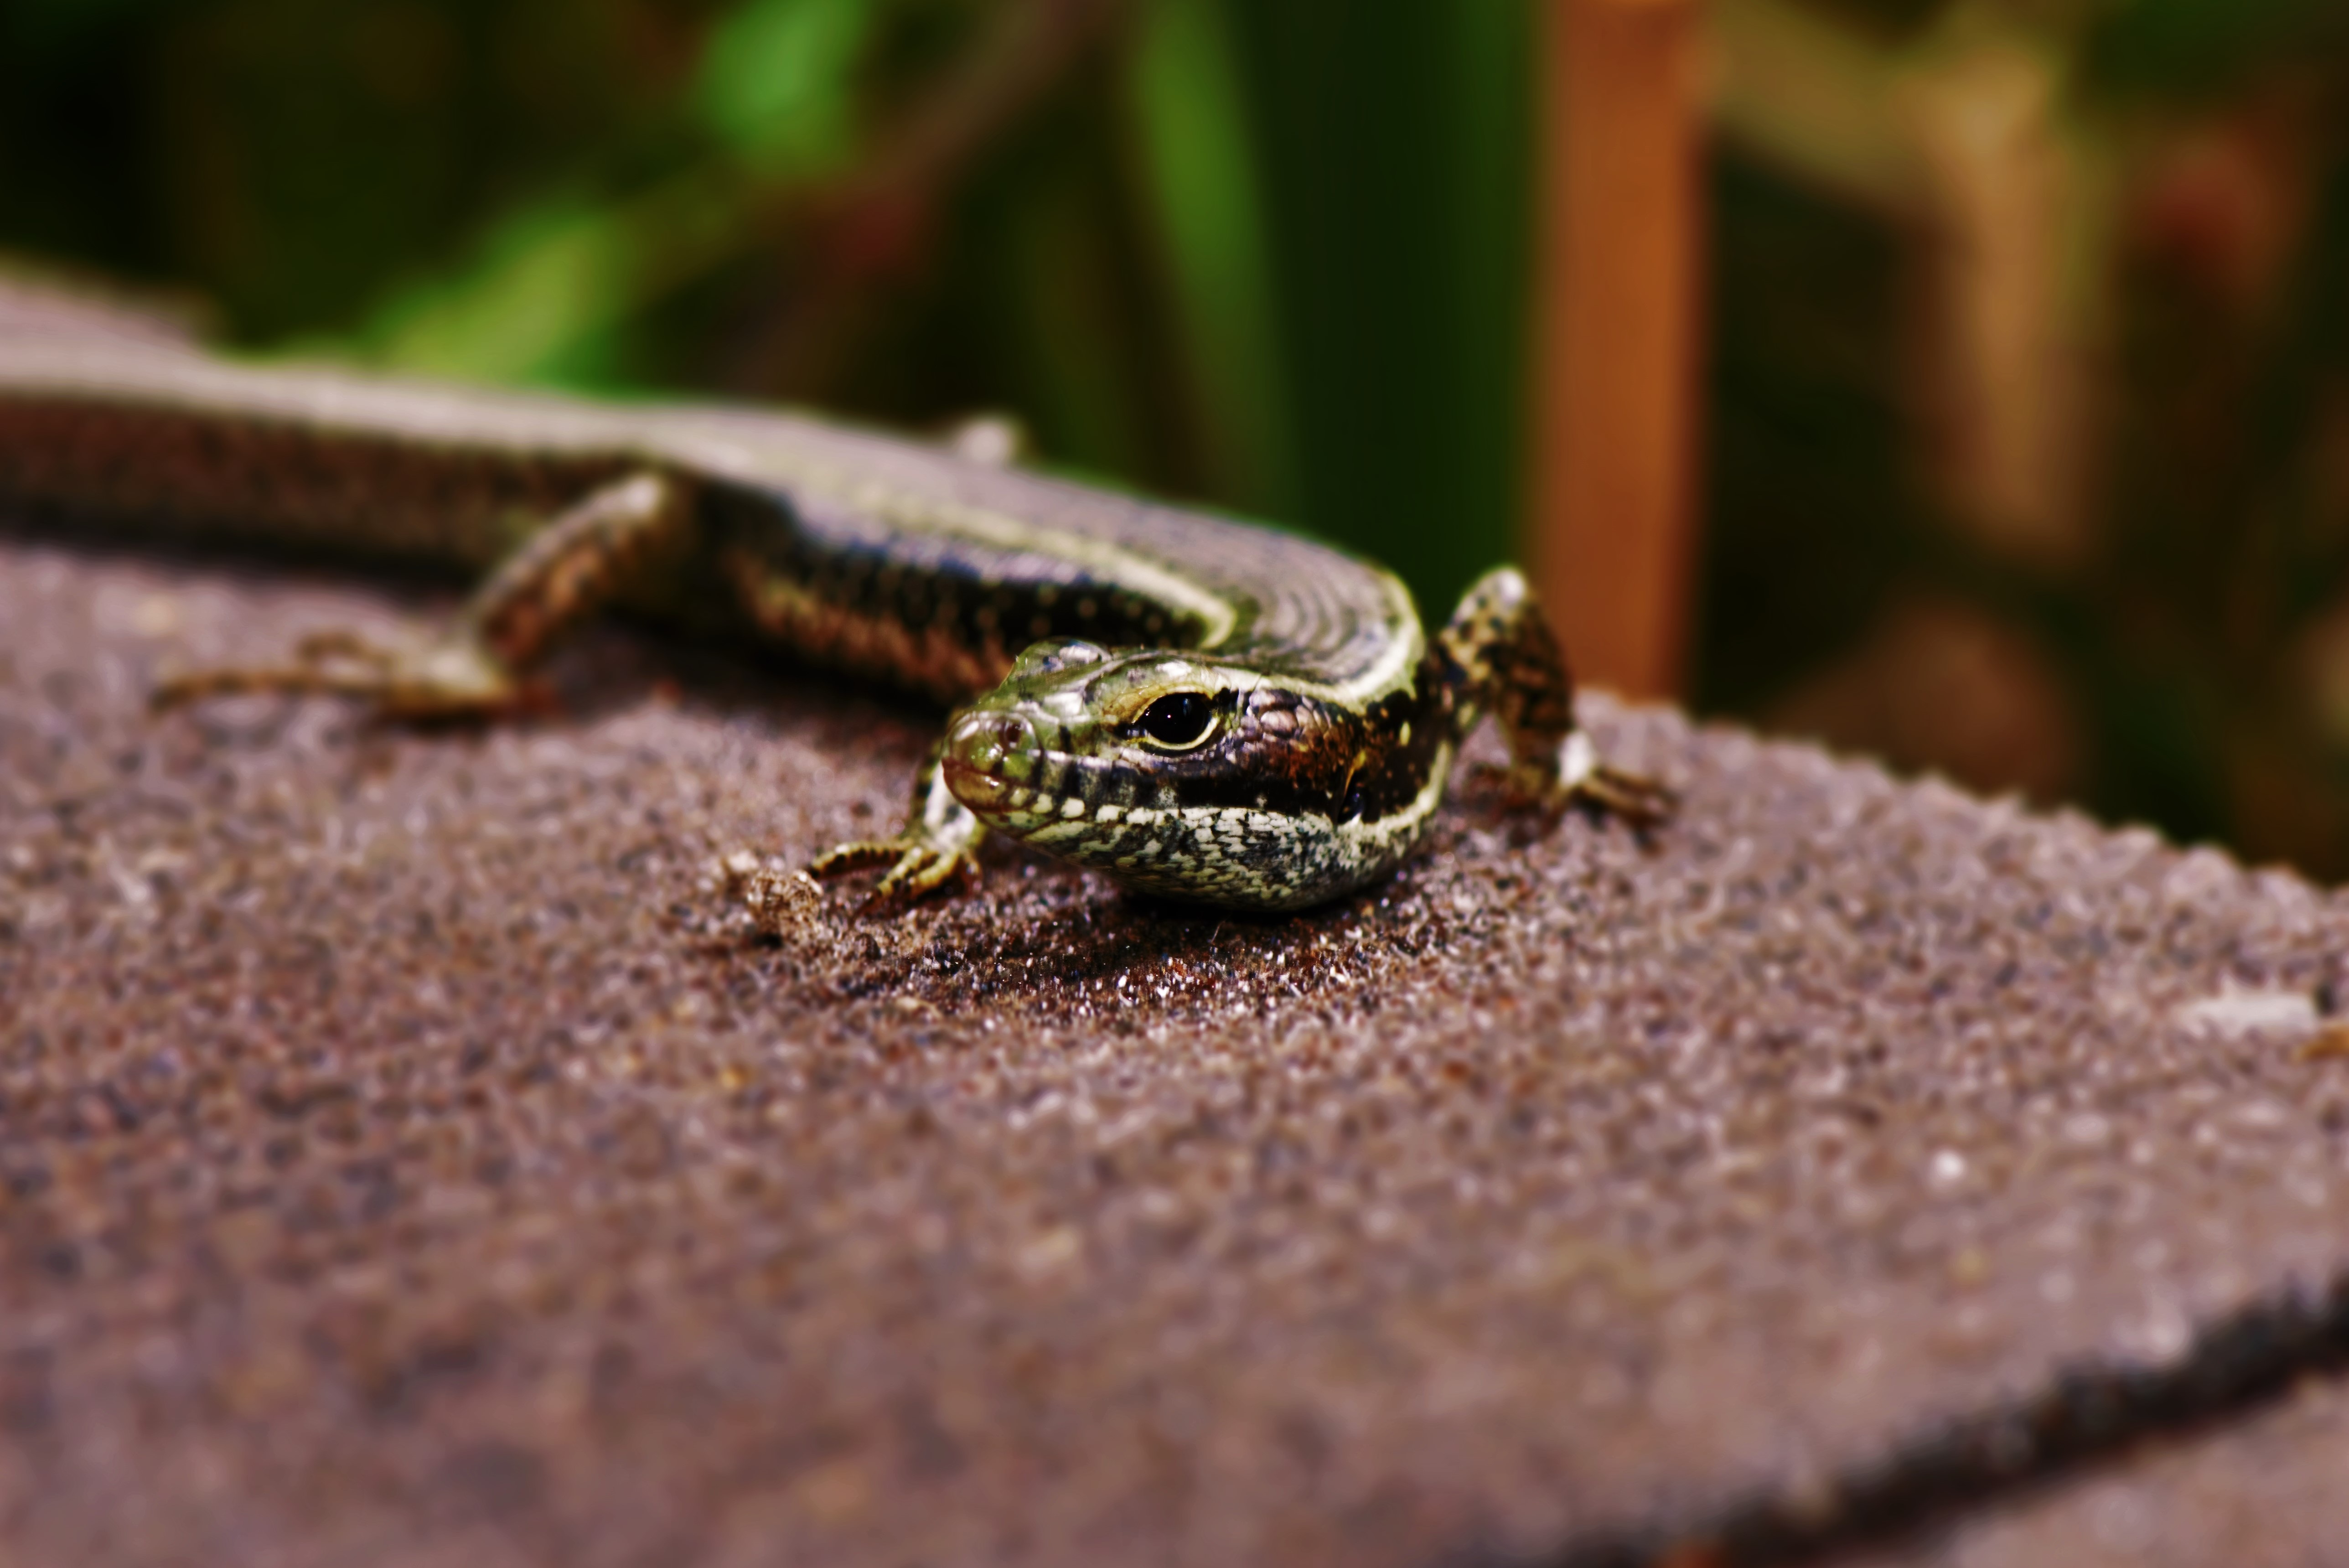
bridge, wildlife, reptile, amphibian, fauna, lizard, close up, vertebrate, newt, macro photography, salamandridae, eastern water skink